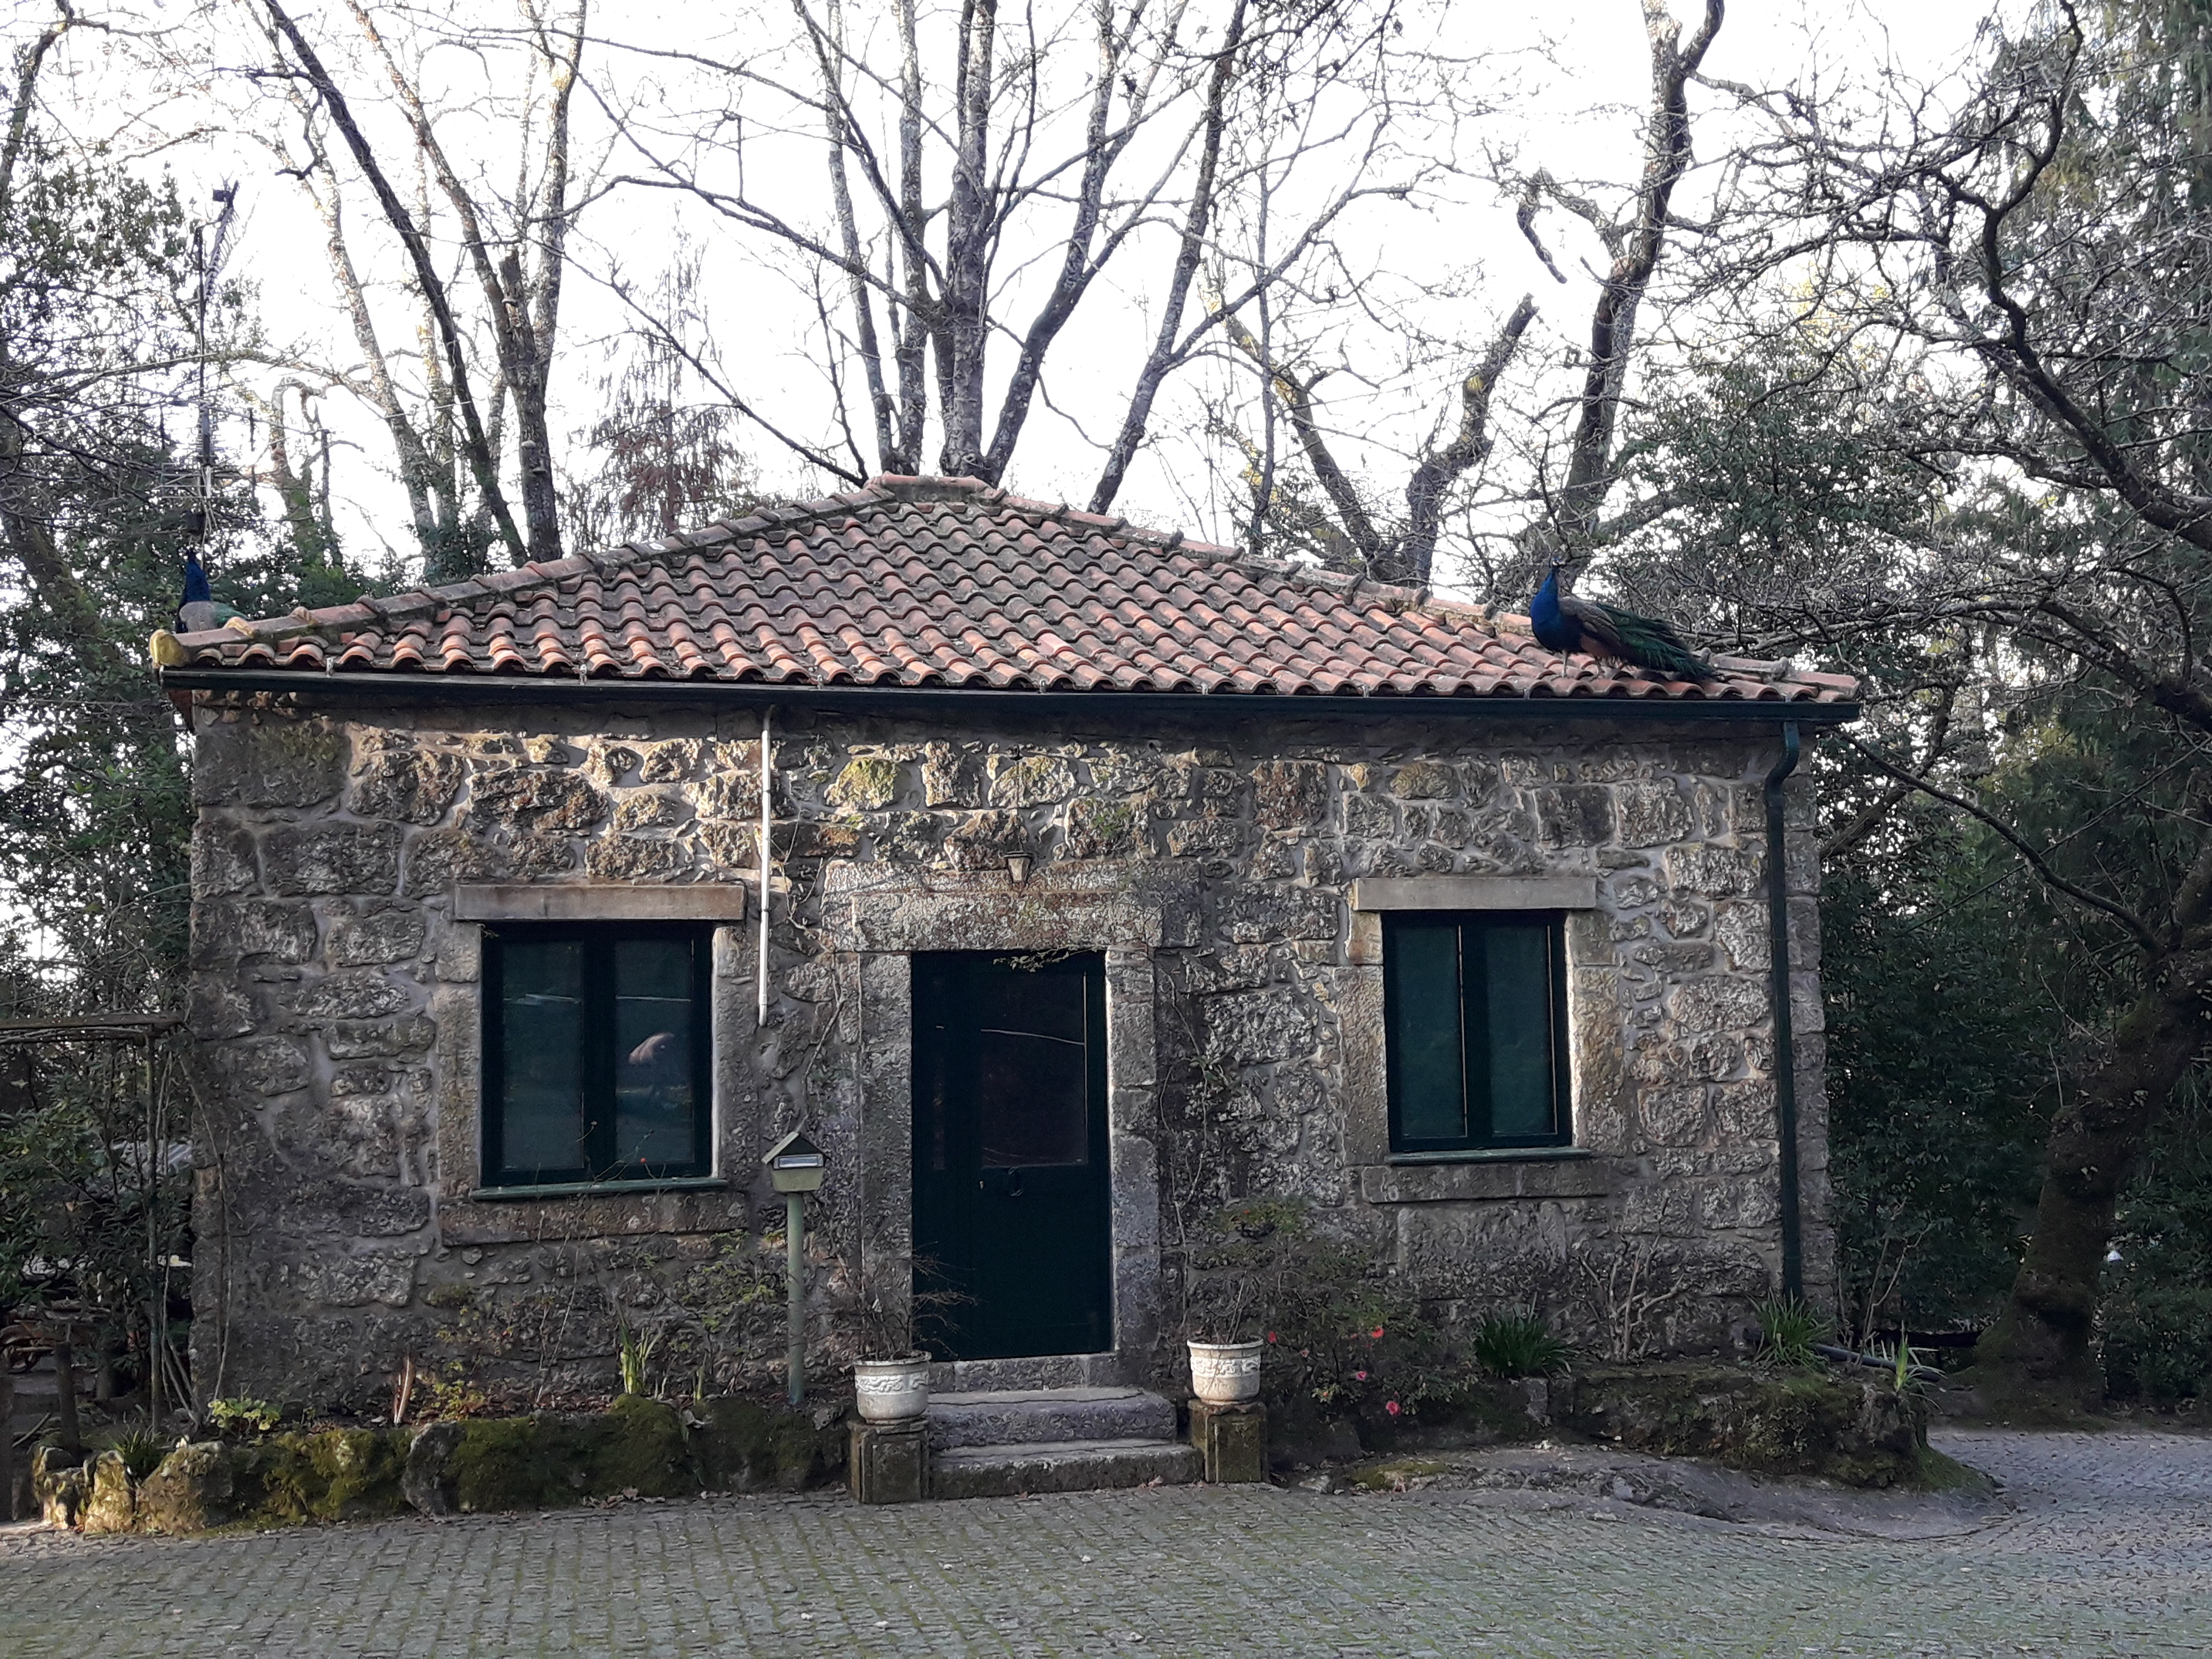
turkey, stone house, old house, window, property, house, building, roof, door, home, cottage, shrub, stone wall, home door, driveway, yard, sash window, farmhouse, cobblestone